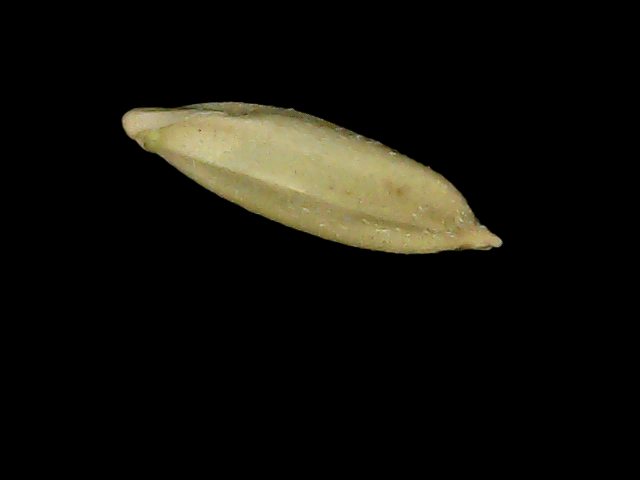
Rice variety: Bd52